Jean-David Beauguel

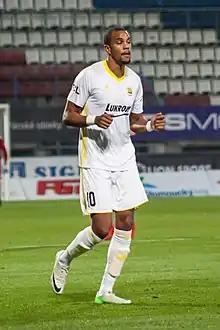
Beauguel with Fastav Zlín

Jean-David Baptiste Francois Beauguel (born 21 March 1992) is a French professional footballer who plays as a striker.